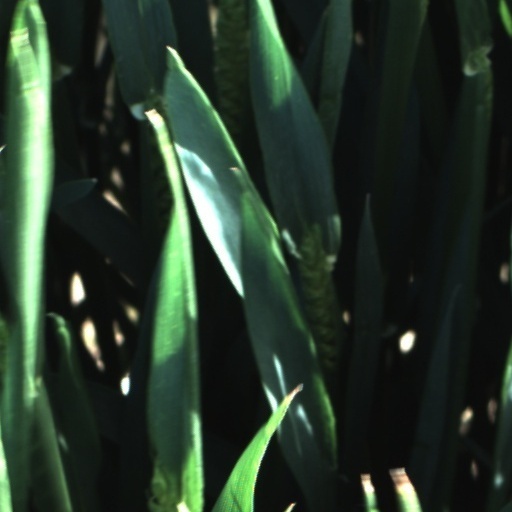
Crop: wheat